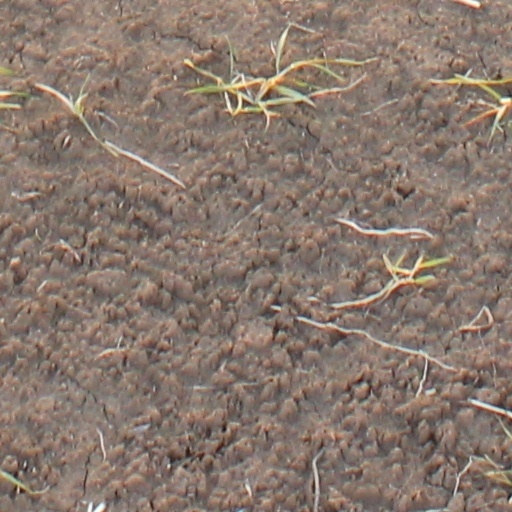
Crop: wheat